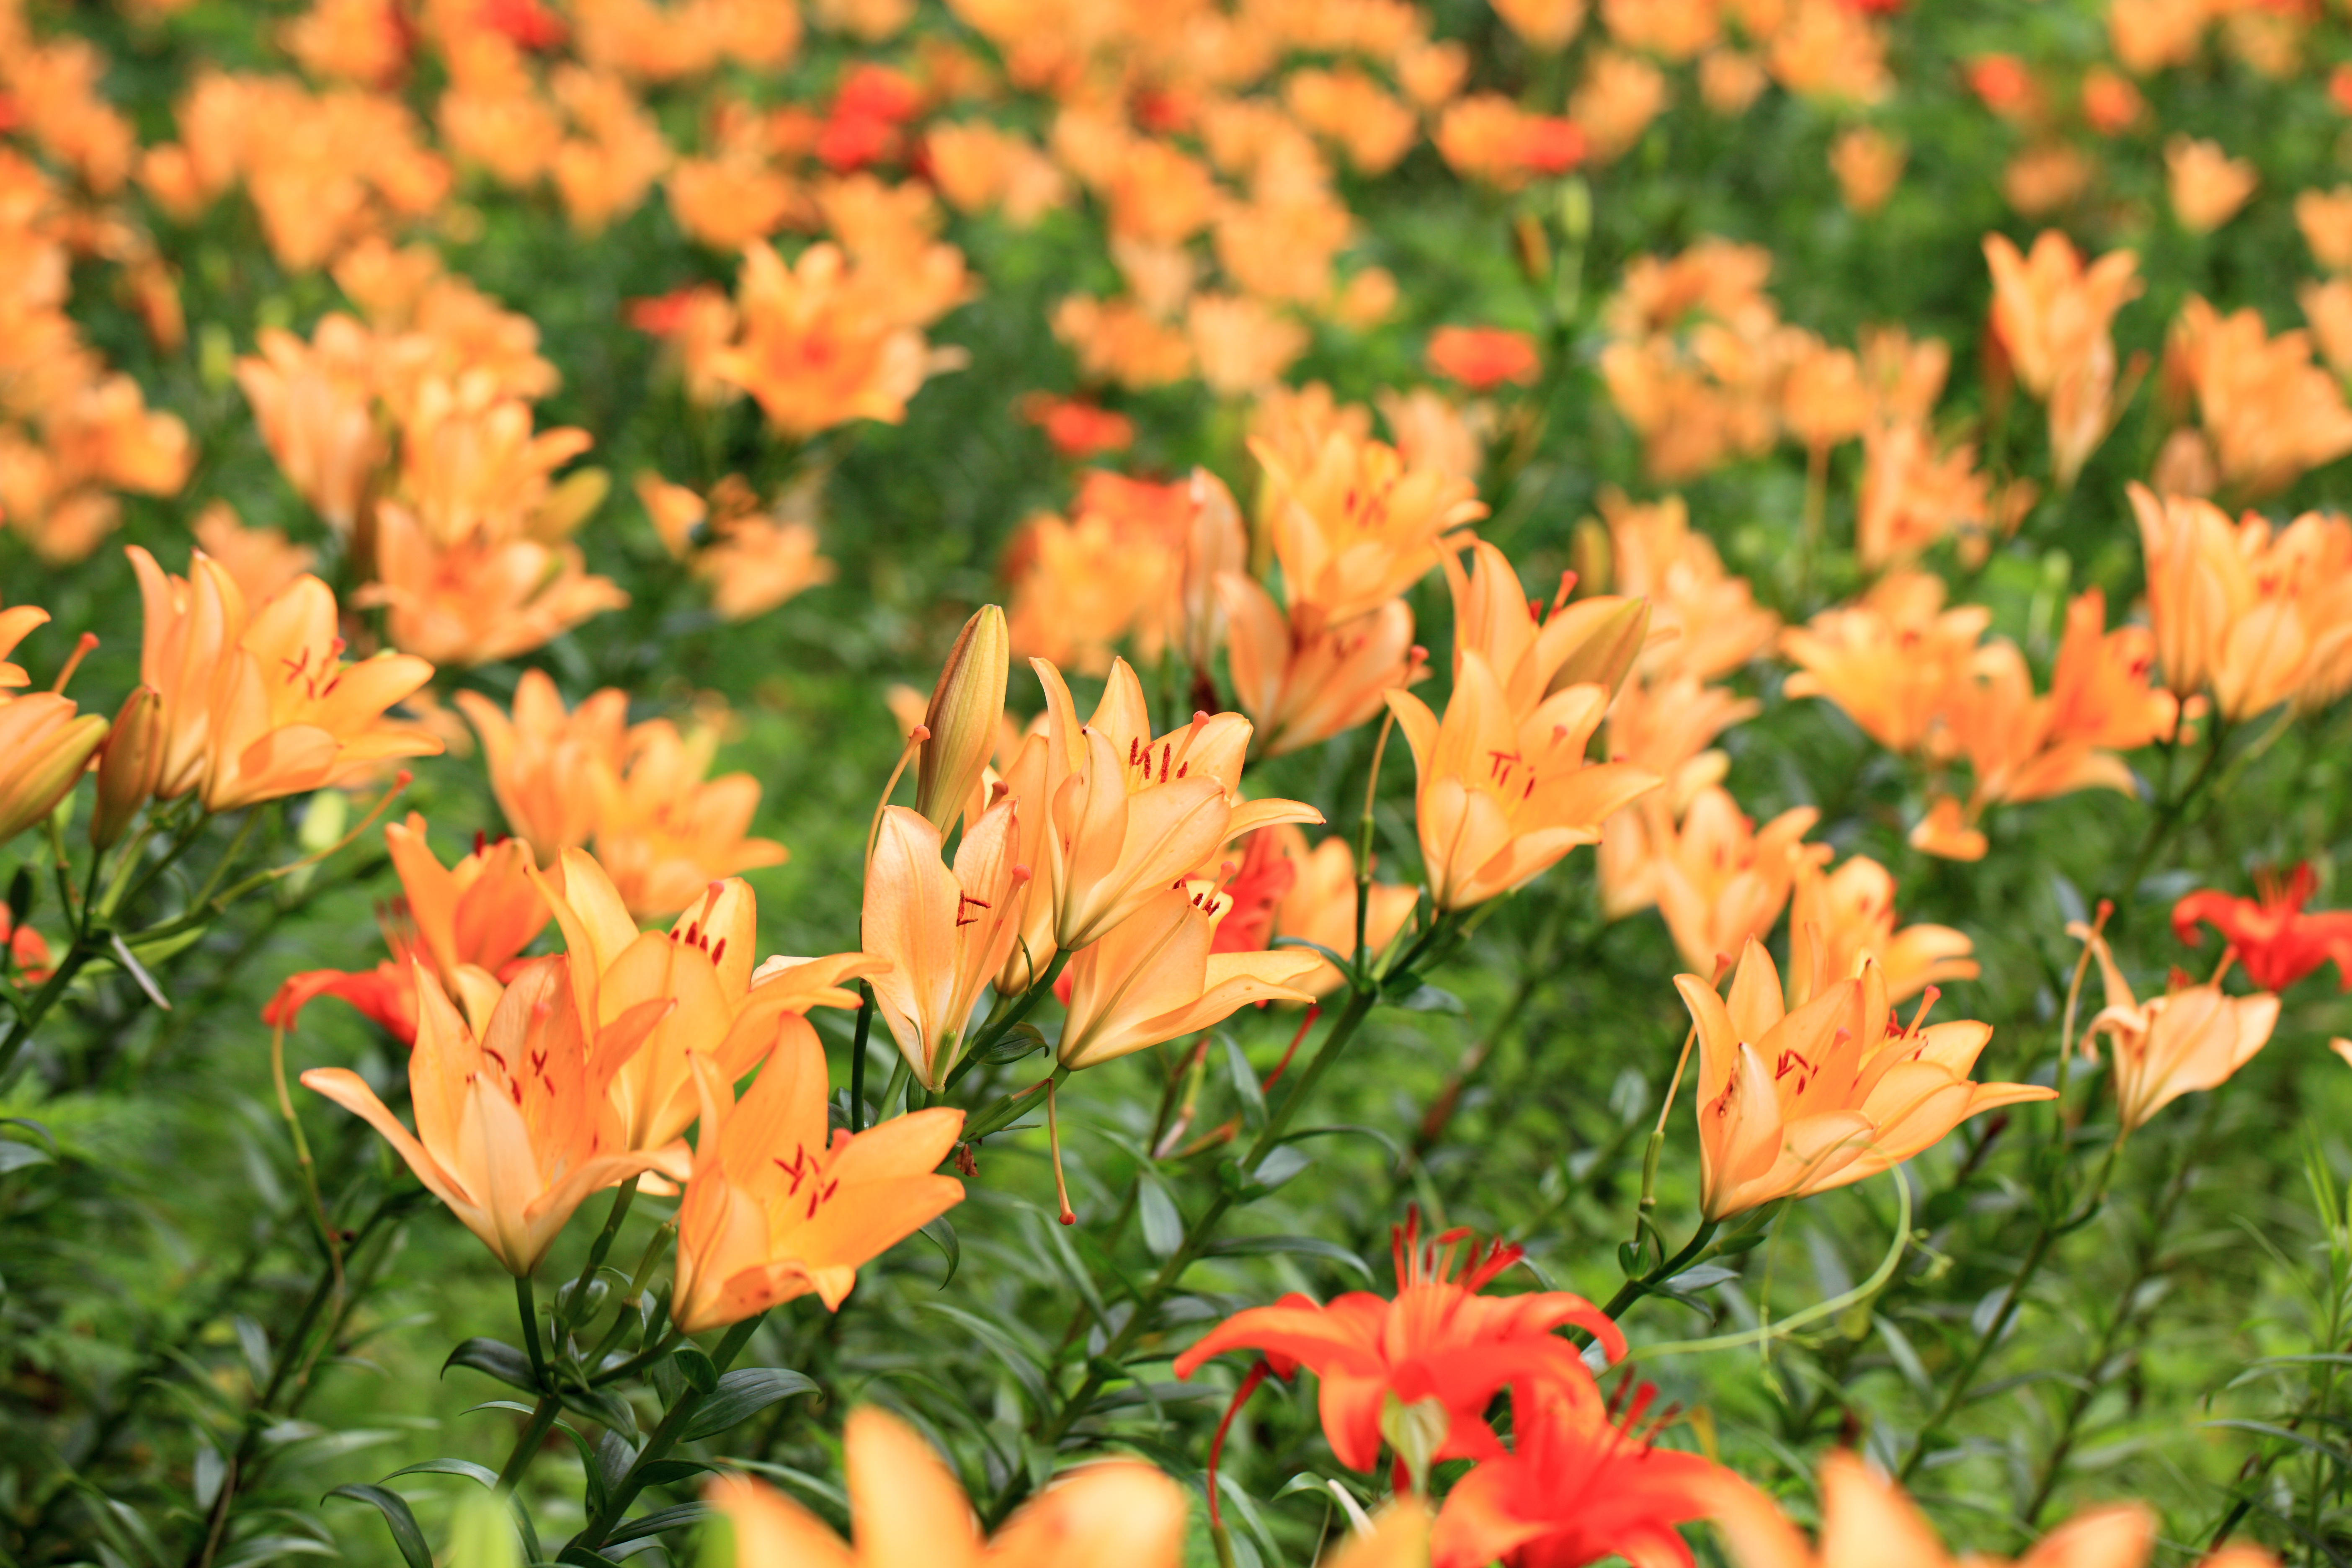
grass, plant, lawn, meadow, leaf, flower, petal, tulip, pattern, high, autumn, botany, garden, flora, wildflower, background, shrub, wallpaper, 5d, hires, lily, markii, hi, res, resolution, lilium, seibu, tokorozawashi, saitamaken, flowering plant, orange lily, land plant